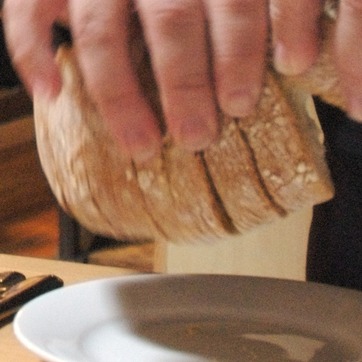
Material: food